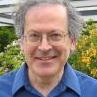
Age: 55